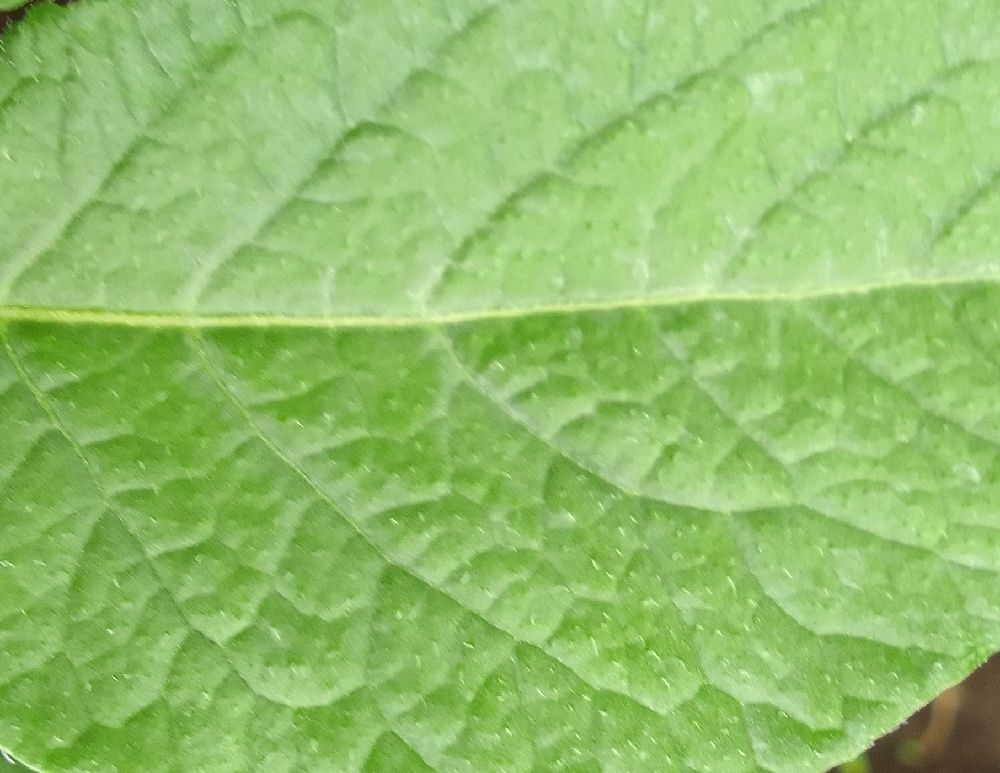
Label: Healthy